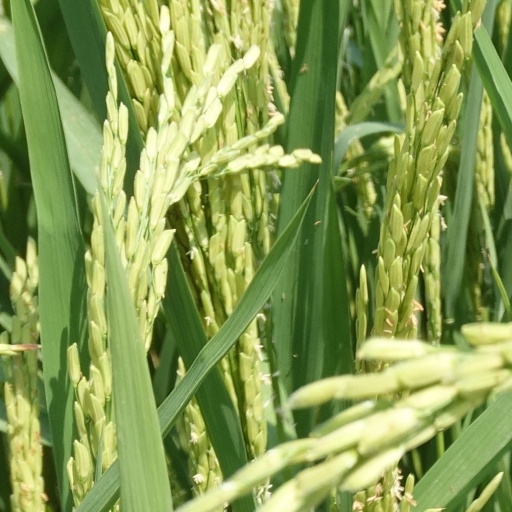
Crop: rice